Jean-Claude Villain

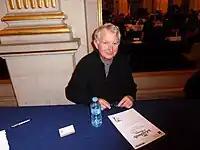

Jean-Claude Villain is a French writer. He was born in Mâcon (France) in 1947.